Madeleine Stowe

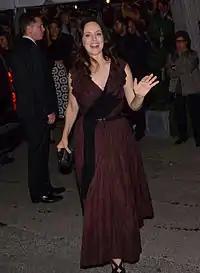
Stowe at the 2014 Toronto International Film Festival

In 2011, Stowe announced her return and began playing Victoria Grayson, the glamorous and powerful matriarch of the Grayson family, on ABC's television drama series "Revenge". It debuted on September 21, and was picked up for a full season by ABC on October 13. Stowe's portrayal of the character received critical praise, and she was nominated for a Golden Globe Award for Best Actress – Television Series Drama for this role. In April 2012, she was listed at No. 5 in "People" magazine's annual Most Beautiful Woman list. The series ended in 2015 after four seasons and 89 episodes.